Angry white male

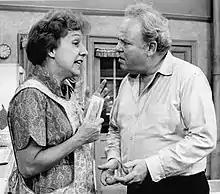
Carroll O'Connor as Archie Bunker in the 1970s American television sitcom "All in the Family", with Jean Stapleton as his wife Edith

The term is applied to those believed to be opposed to the civil rights movement and second-wave feminism.